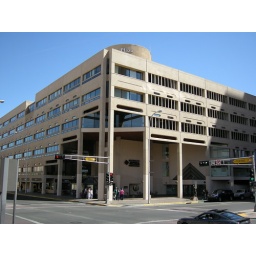
The outside of this building is shown in Season 3 to imply Skyler's lawyer's office is in this building.